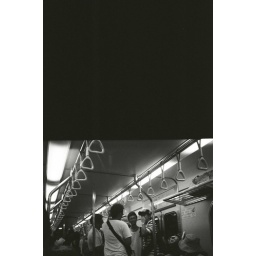
damn grass festival 2009I will keep in mind black and whiteGood-byeit's the real real real Good-byeI miss the grass festival 2007I will keep in mind.....I will always keep in mind